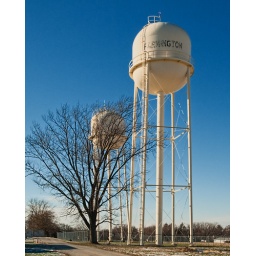
Dual water towers in Farmington, Illinois - near Hanna City. And some uncorrectable distortion, too.